Josée Laval

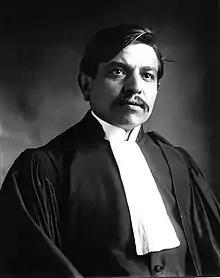
Pierre Laval in 1913, shortly after the birth of Josée Laval

She was born as Josette Pierrette Laval in Paris, the only daughter of Pierre Laval (1883–1945) and Jeanne Claussat (1888–1959), daughter of the Radical-Socialist mayor of Châteldon (1881–1891) Joseph Claussat (1846–1910) and sister of the député and mayor of Châteldon (1908–1925) Joseph Claussat (1874–1925).